Drop That Kitty

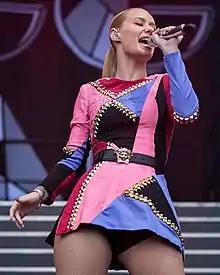
Critics compared the song to "Fancy" by Iggy Azalea.

The song garnered positive reviews from music critics. Jezebel's Jia Tolentino called it "basically 'America the Beautiful' at the club, and of every variety," and added, "I'm just going to be reasonable here and say this is the best song I've ever heard". "Paper" felt "Drop That Kitty" was "infectious" and an "undeniable jam," and praised XCX's chant and Tinashe's "soulful" crooning. Similarly, Bradley Stern of MuuMuse said the track was a "thumper" and described Tinashe's vocal on it as "beamed in directly from the stars above". In his review of the song, Stern went on to opine, "'Kitty' isn't something any of them would likely drop solo: It's a combined effort of feisty pop hooks, cool crooning and hip-hop heat all in one go". Fuse's Zach Dionne viewed it as "the new ode" to "dropping, popping, clapping, etc". Writing for "XXL", Paul Thompson stated that "Drop That Kitty" should become "an inescapable club song" for the Spring of 2015. Ehrlich called it "sexy" and opined that its release would have been fitting to coincide with Valentine's Day. HotNewHipHop's Kevin Goddard, and "Rap-Up" commended XCX and Tinashe's "commanding" and "catchy" delivery. Robin Murray of "Clash" commented: "Could it strike big? Well, with a chorus like that there's certainly no reason why it wouldn't...".